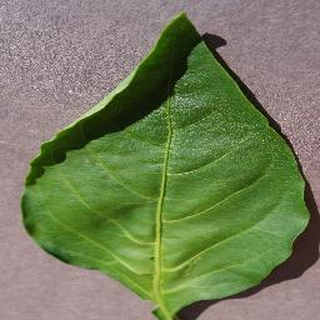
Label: healthy_bell_pepper